Charlie Davies (rugby union)

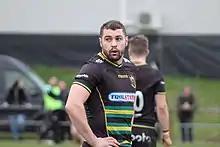

Charlie Davies (born 23 May 1990) is an English rugby union scrum half who played for the Dragons, having joined from Wasps ahead of the 2015-16 season. Davies began his professional career at Nottingham RFC in the RFU Championship, making his debut in the 2007–2008 season. In June 2009 he signed for French rugby giants Stade Français